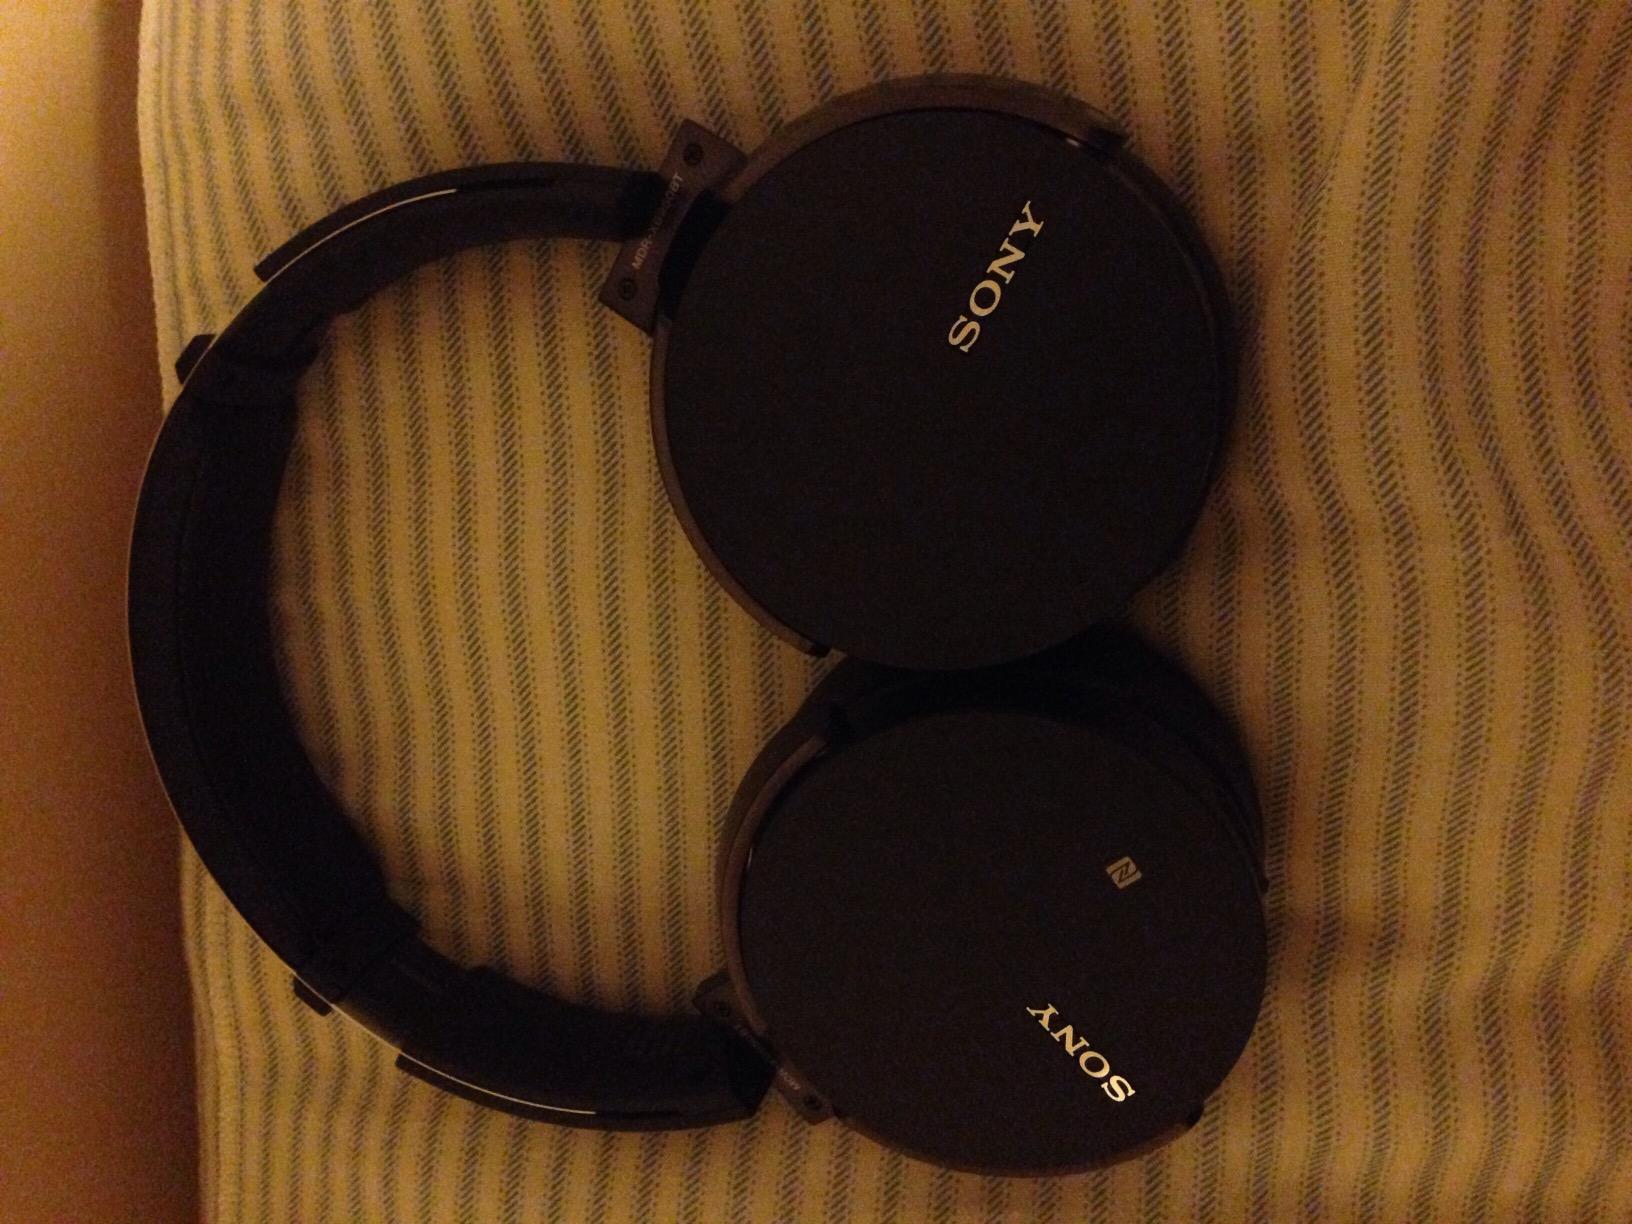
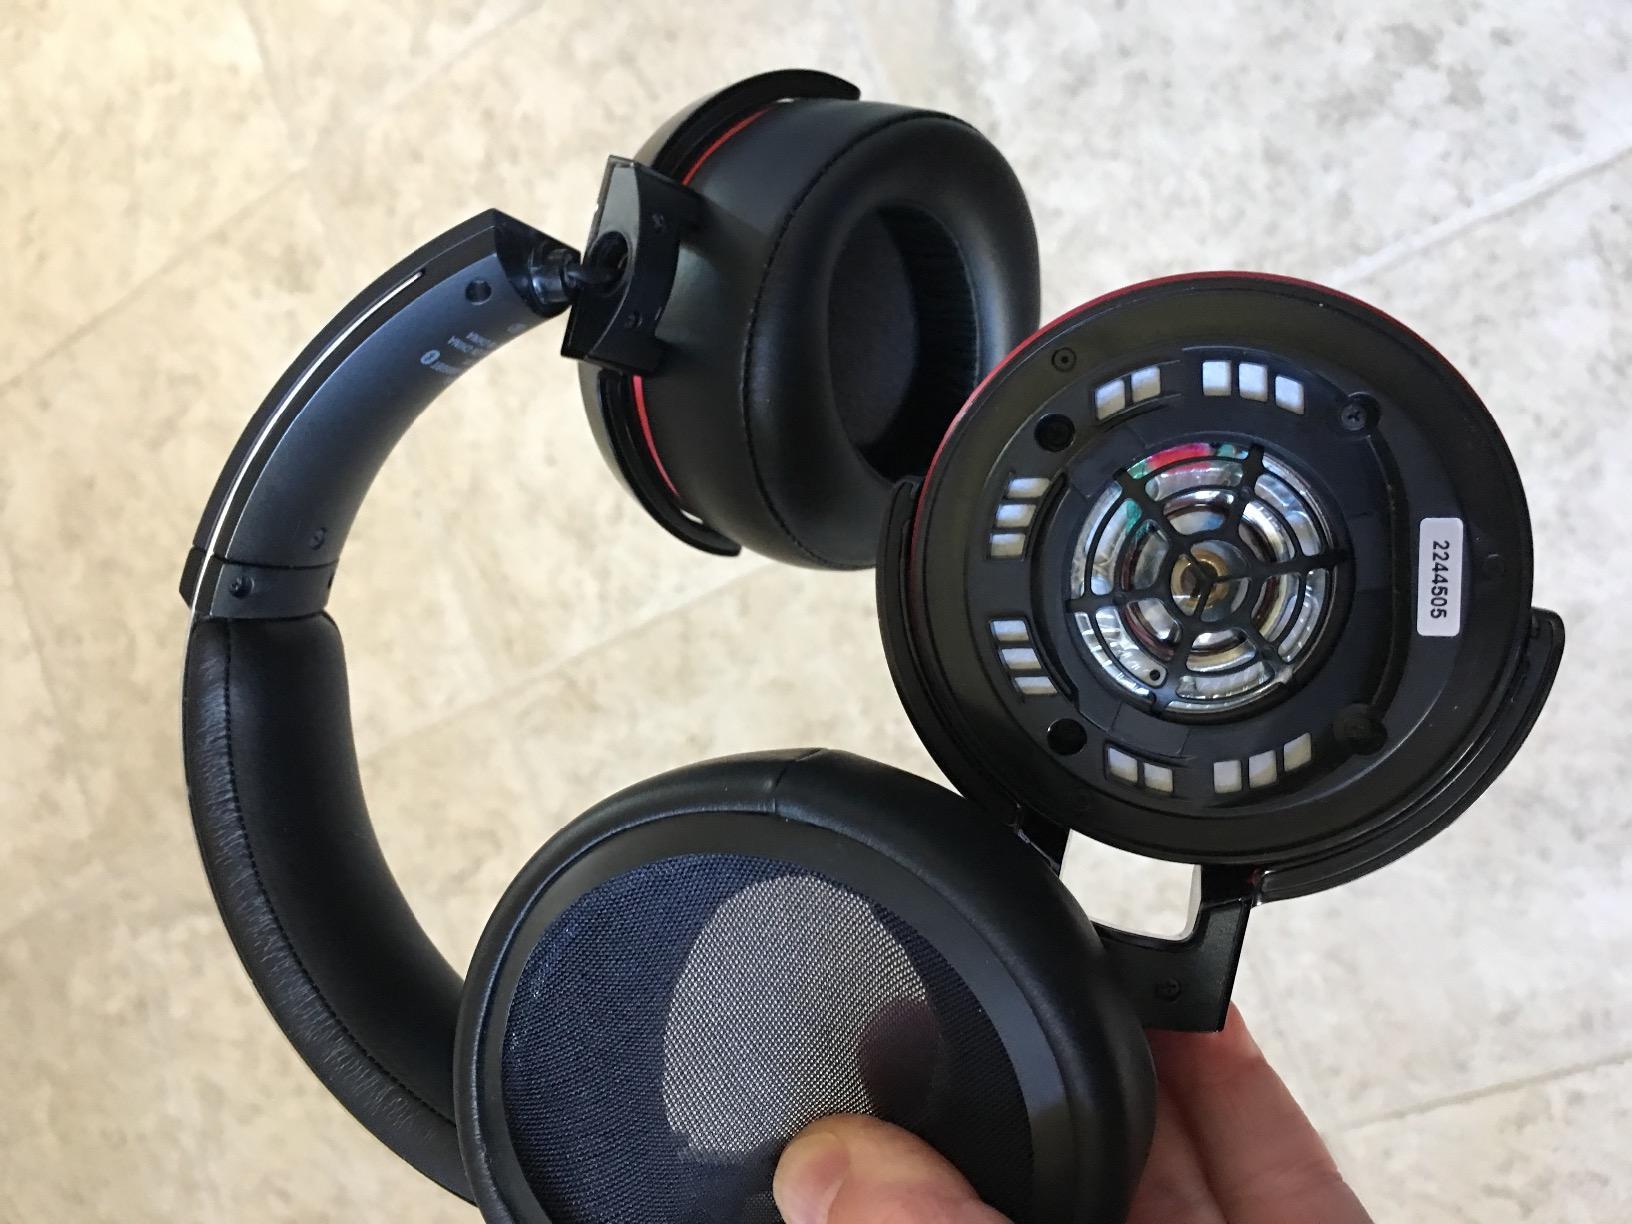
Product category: headphones
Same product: yes